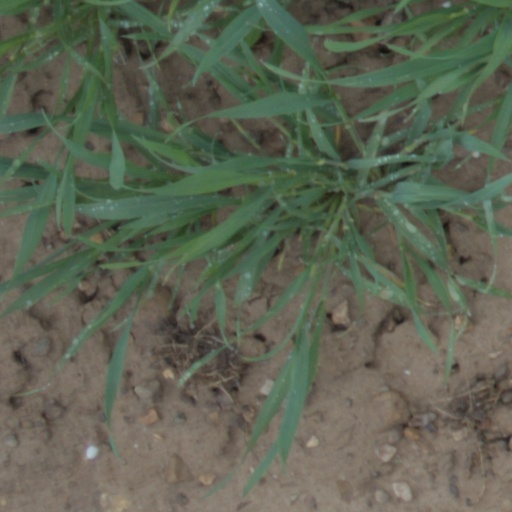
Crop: wheat